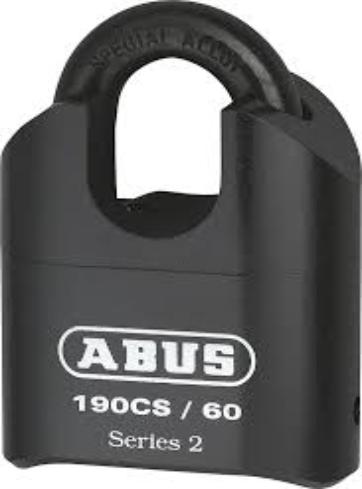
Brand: abus
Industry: Others